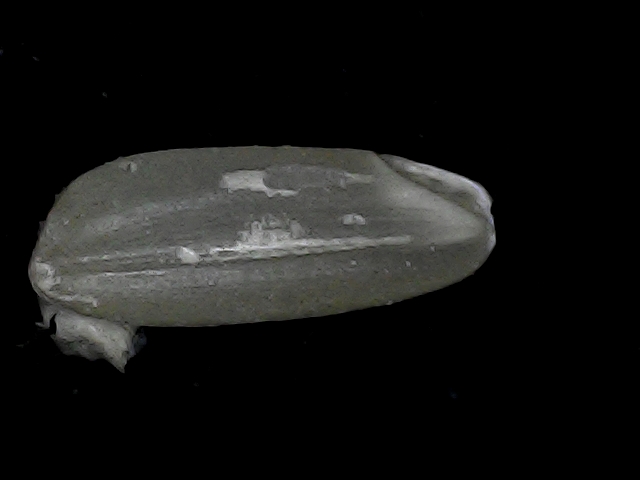
Rice variety: BD93